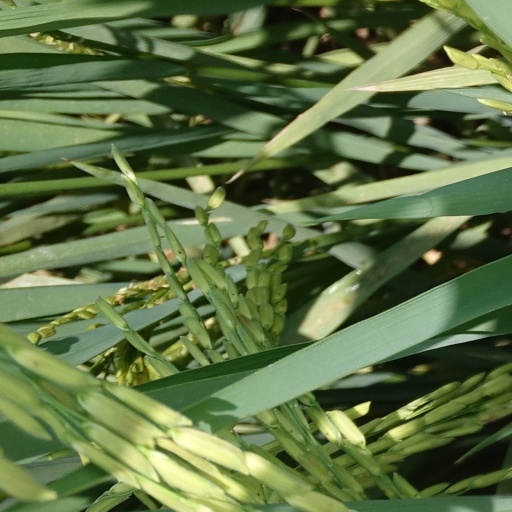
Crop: rice